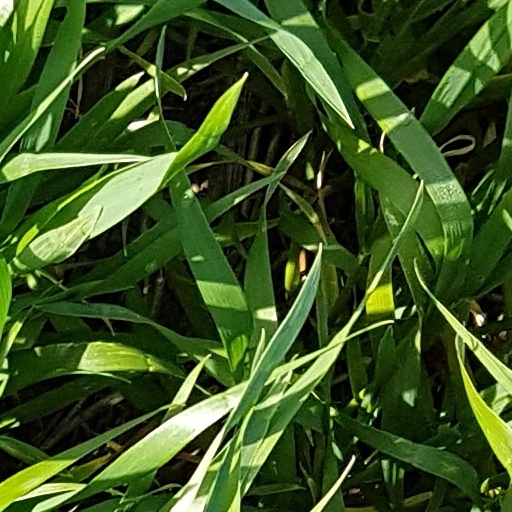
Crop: wheat